Bernardino Jalandoni Museum

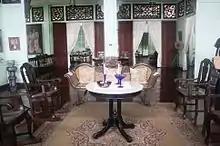
The living room located at the second floor. Note the intricate wooden transoms of the house.

The design of the Jalandoni House, with its square shape elevated by posts or stilts and roof construction, It is a Bahay na Bato which based from the structure of a typical nipa hut in the Philippines although the former is larger in scale than the latter. The two-storey house is made of balayong, a hardwood that had to be shipped by the Jalandonis from Mindoro.